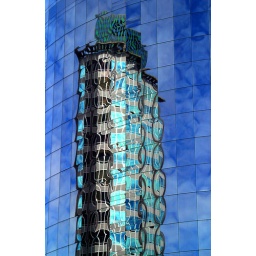
Reflection of building onto building on opposite side of the street in Vancouver, B.C., Canada.